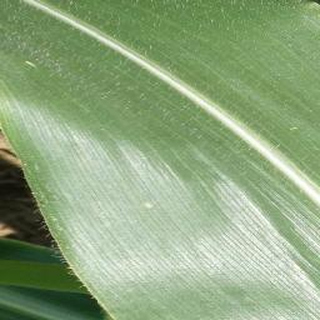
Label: healthy_corn